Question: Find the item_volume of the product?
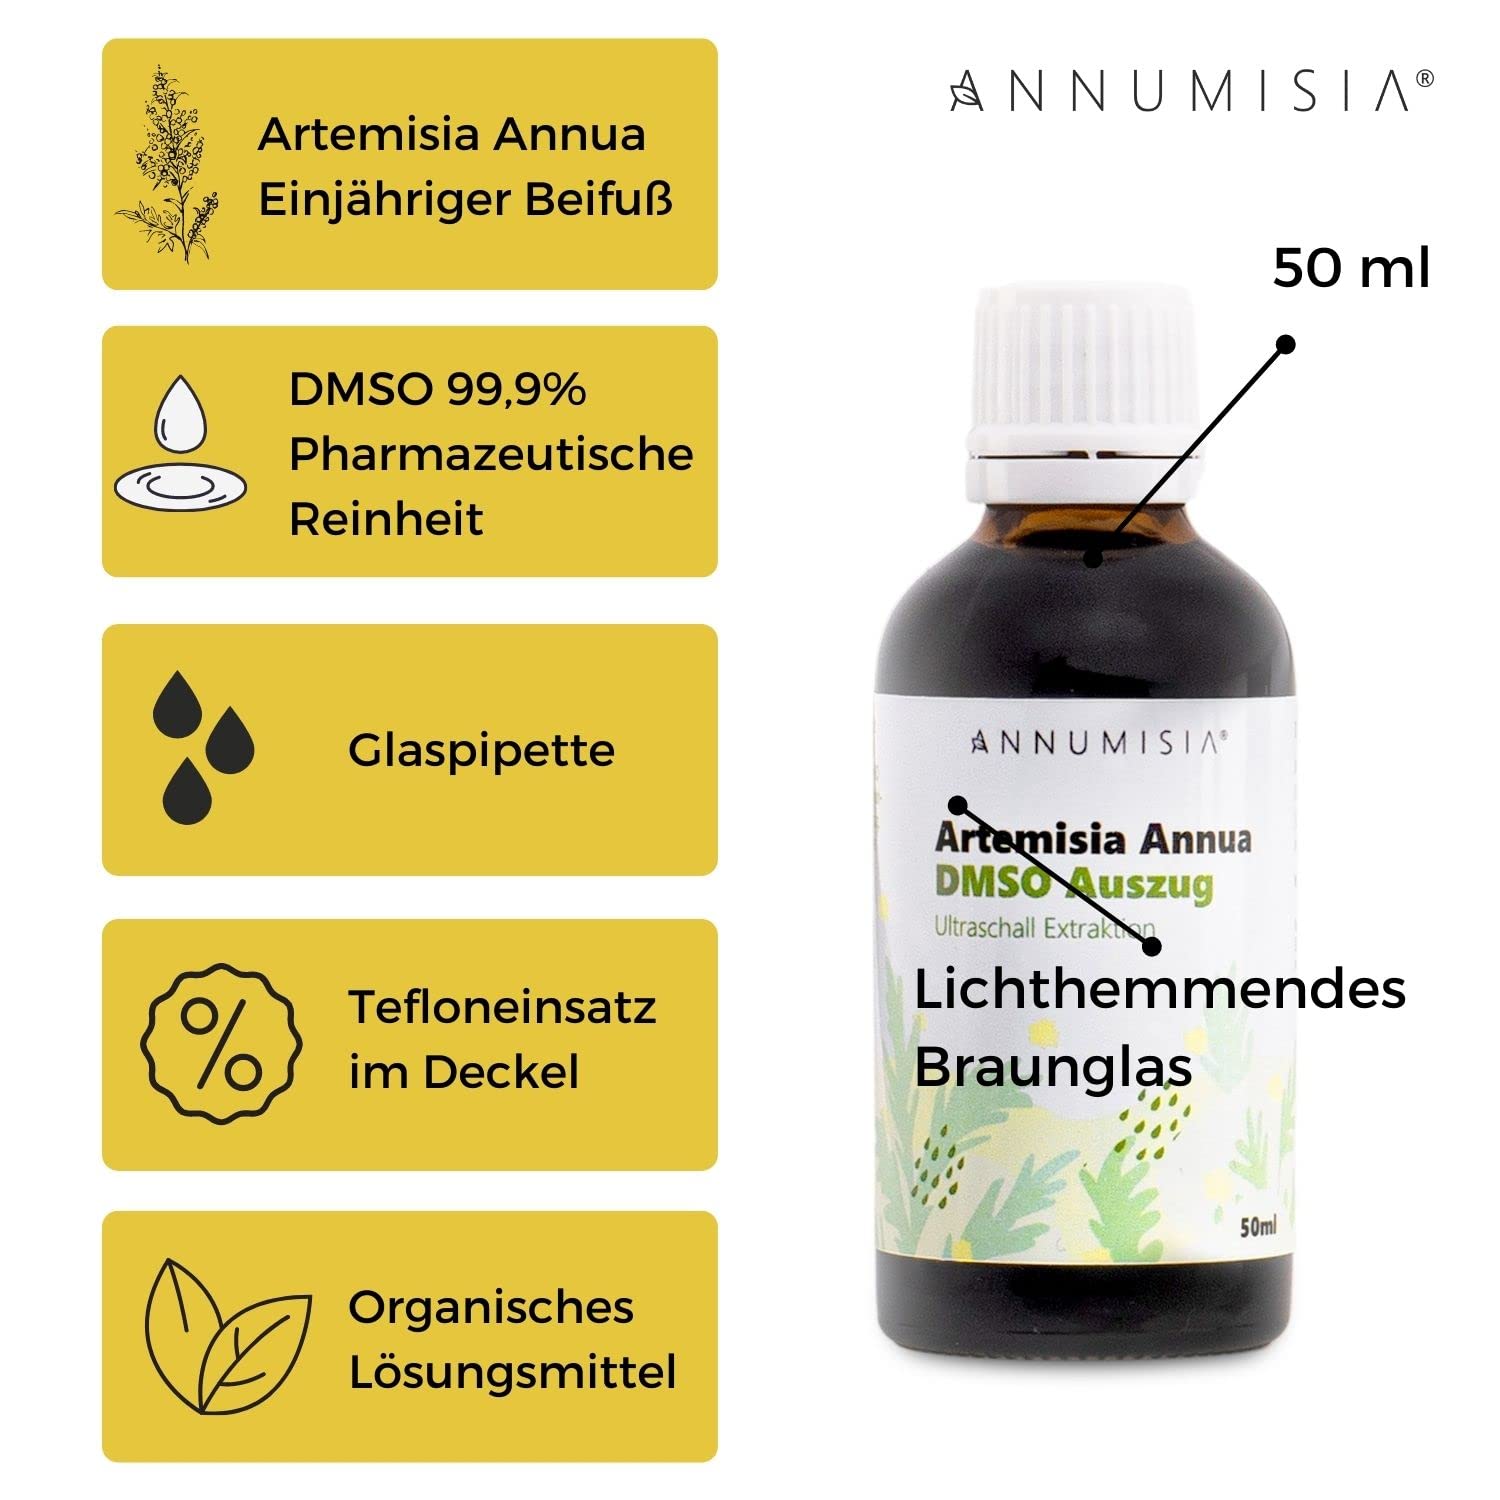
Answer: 50.0 millilitre